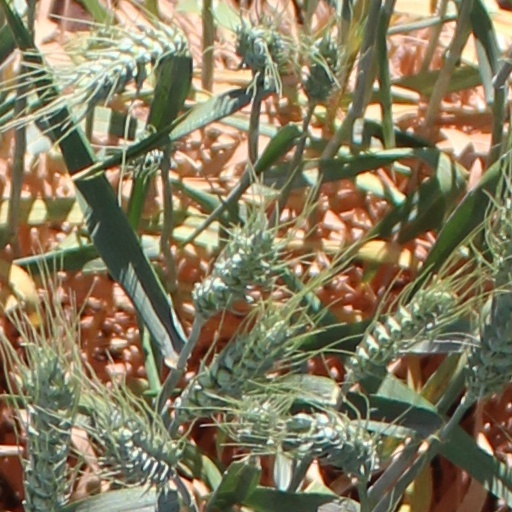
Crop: wheat